Bishop McGuinness Catholic High School (Oklahoma)

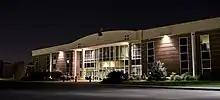
Bishop McGuinness Catholic High School

In 2012, the School added on an addition to their Senior Hall, being the new Lecture Hall. This new Lecture hall also includes 5 new classrooms now known as the Math Wing of the school. The Lecture Hall also provides students with larger class sizes to allow students to experience a college setting.